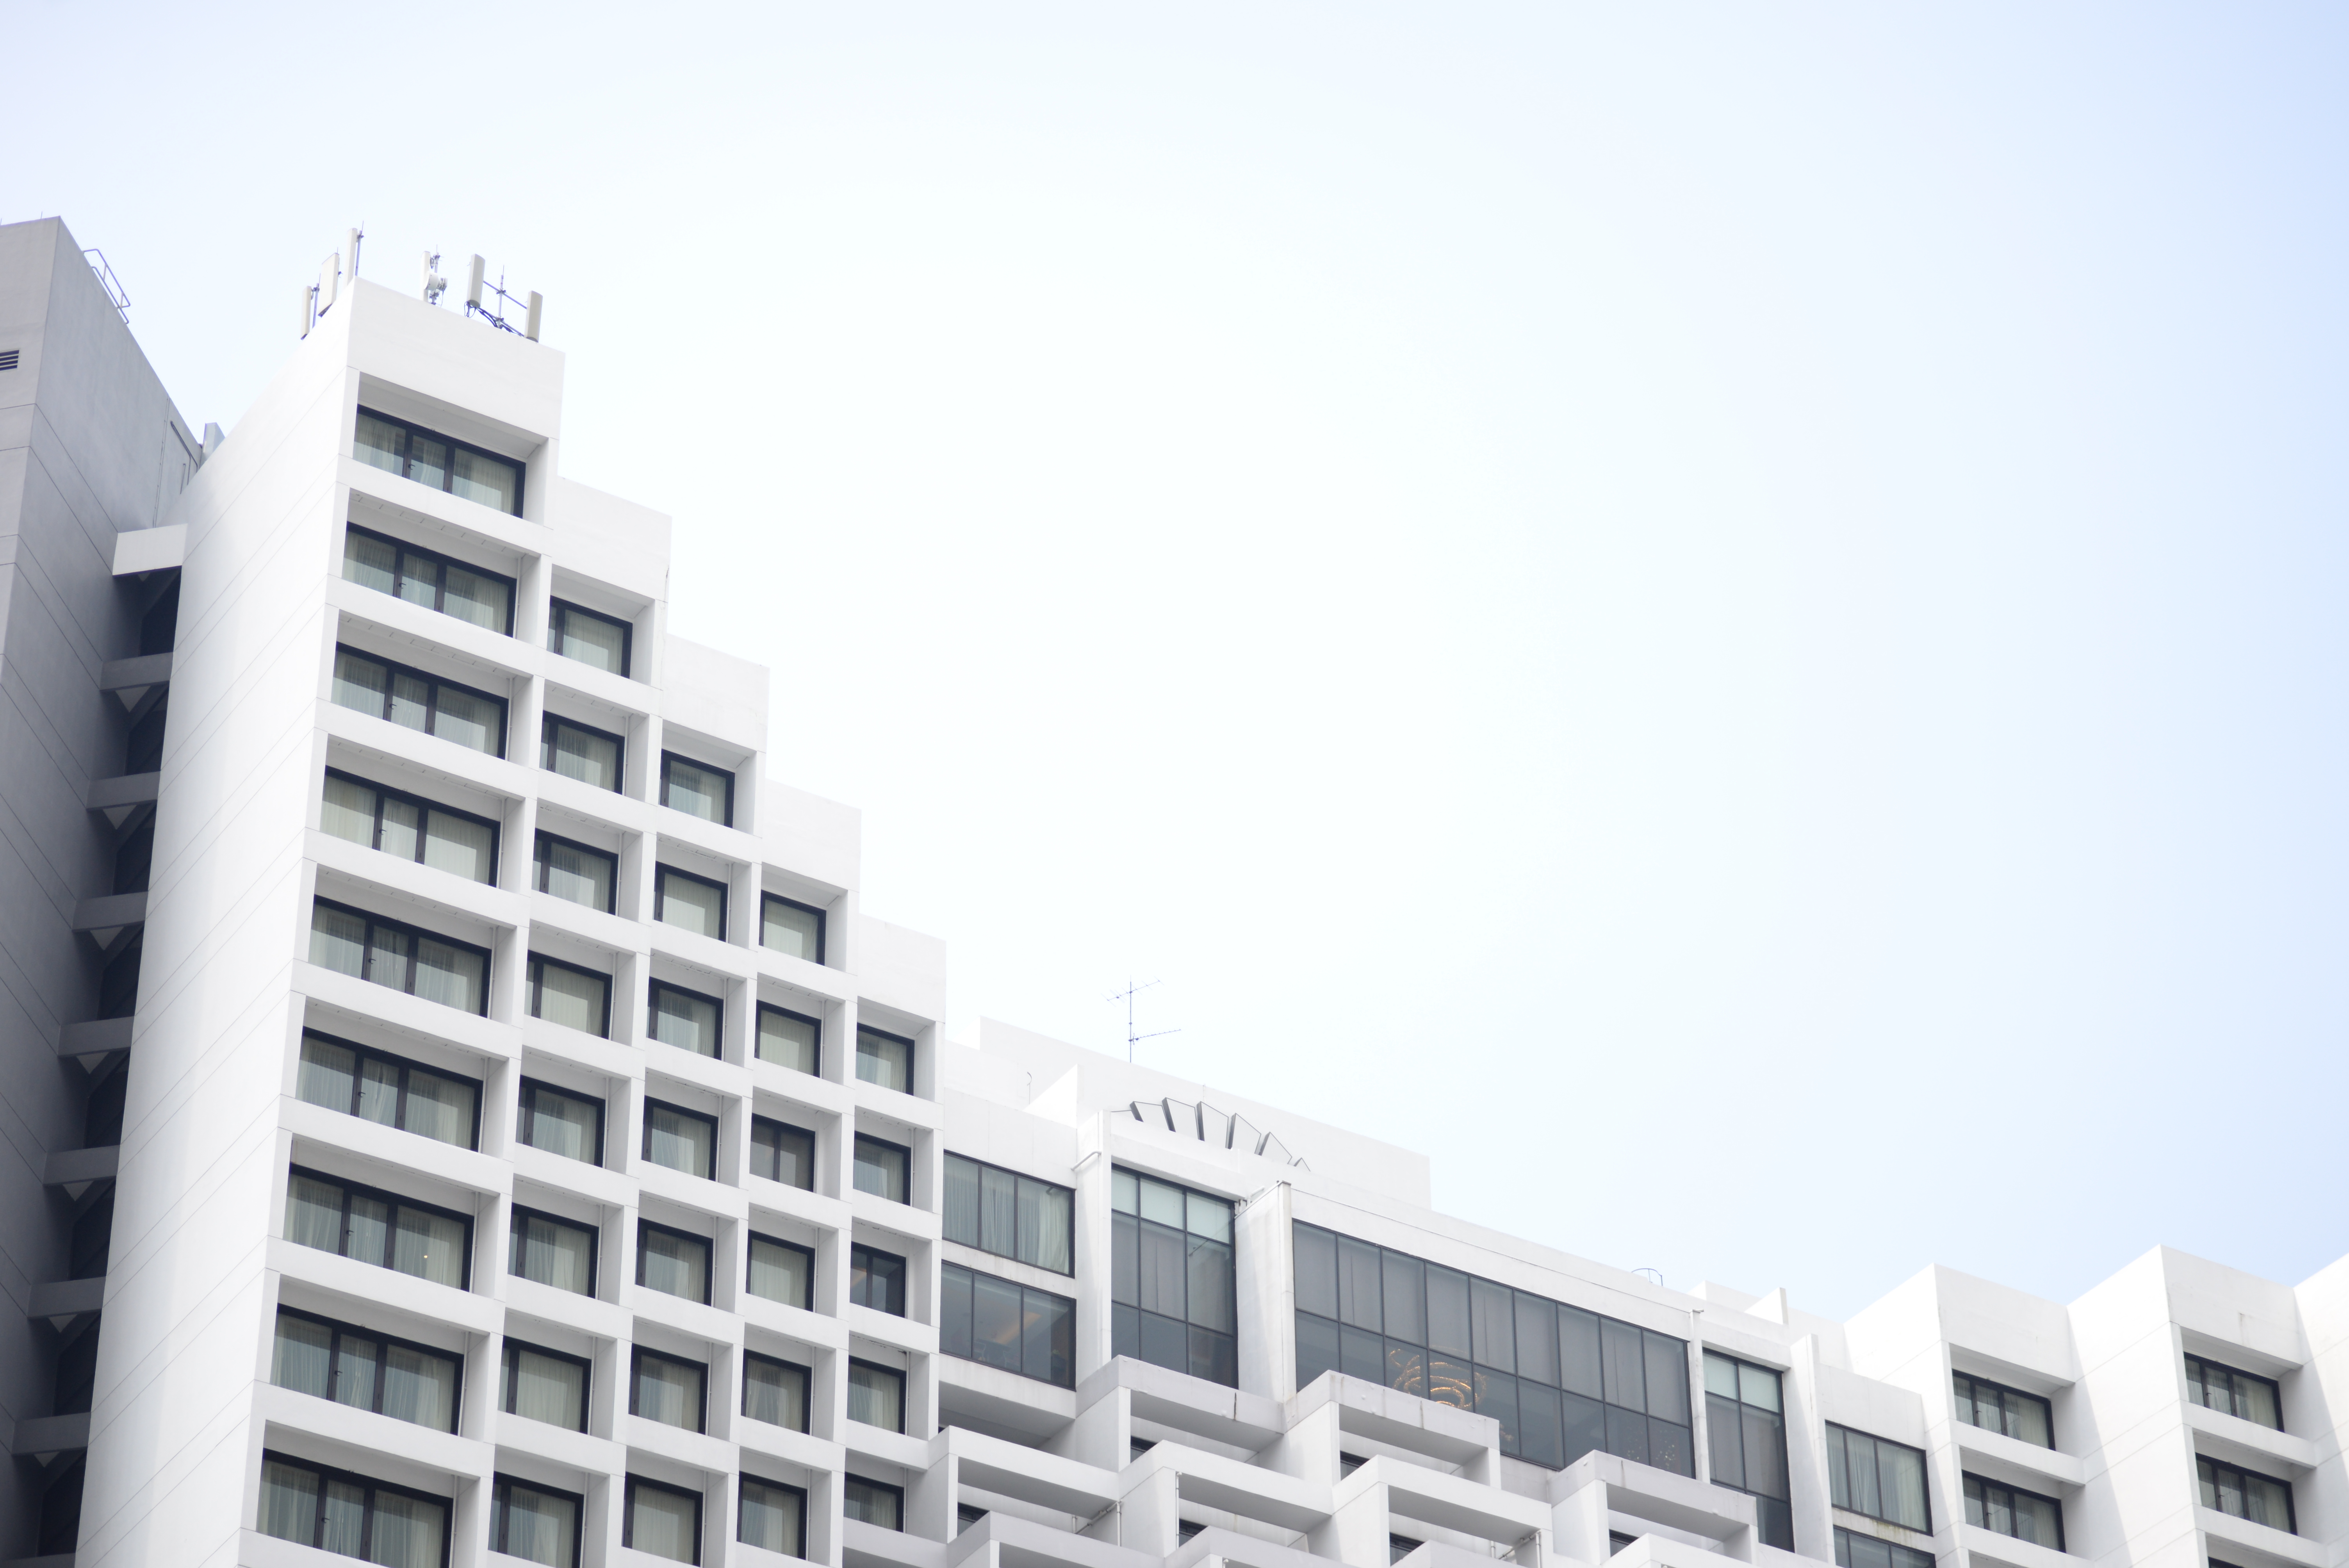
architecture, sky, window, building, skyscraper, facade, property, tower block, building complex, headquarters, condominium, residential area